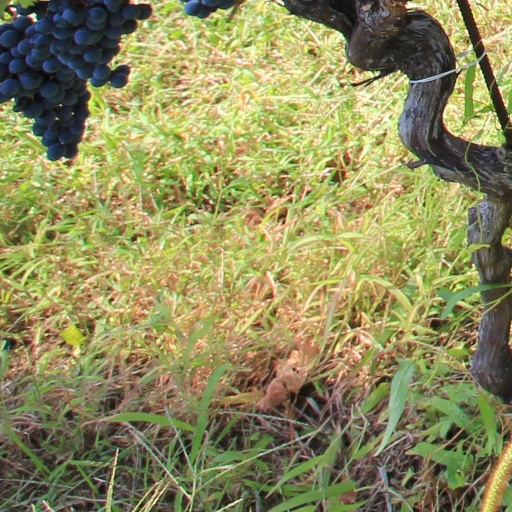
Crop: grape